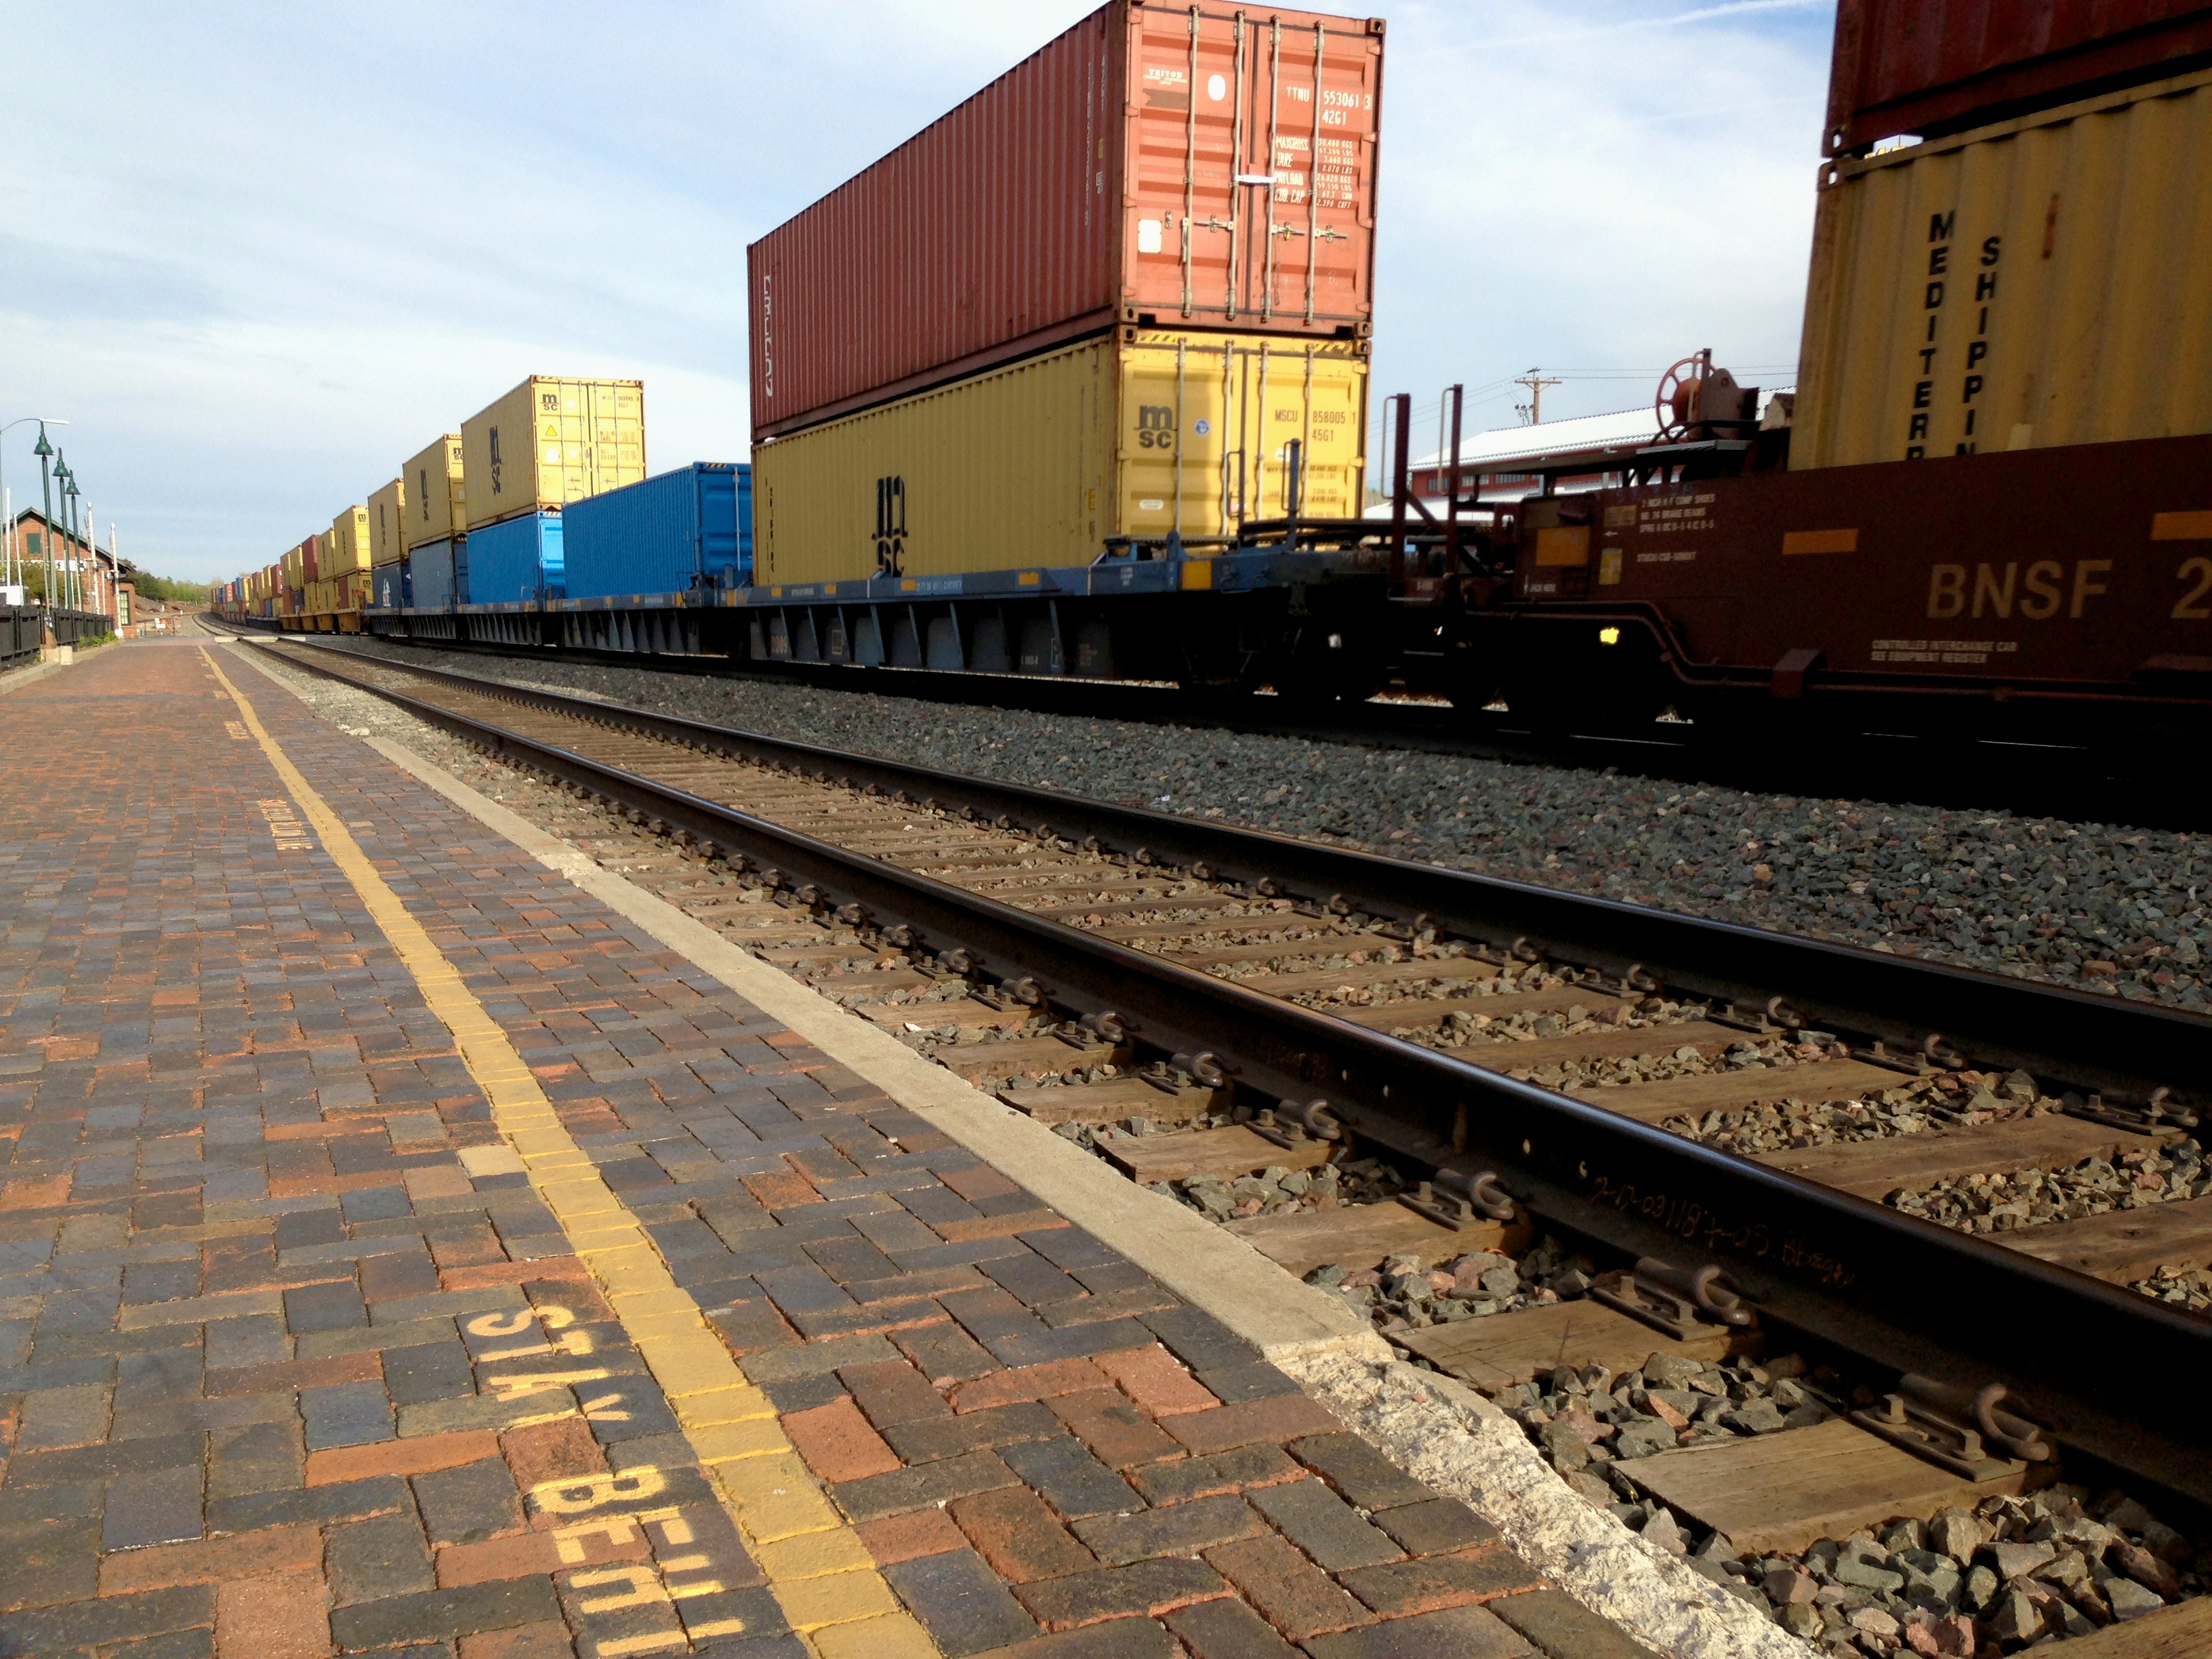
track, train, transport, vehicle, train station, industry, public transport, locomotive, cargo, raildog, rail transport, residential area, rolling stock, metropolitan area, railroad car